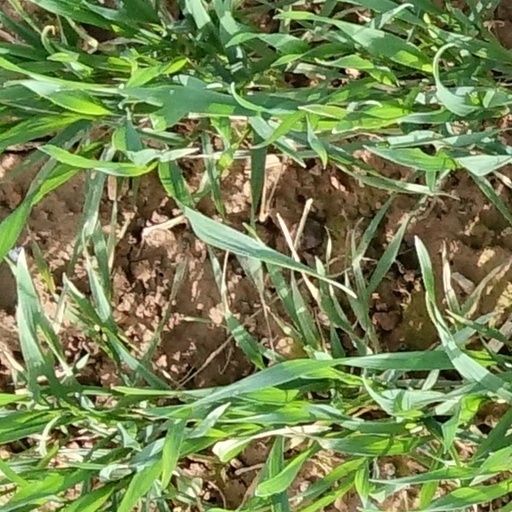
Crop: wheat